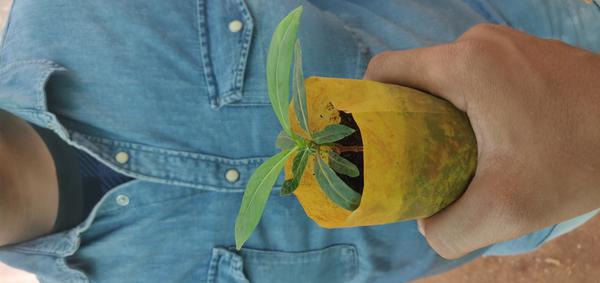
Plant: Nooni